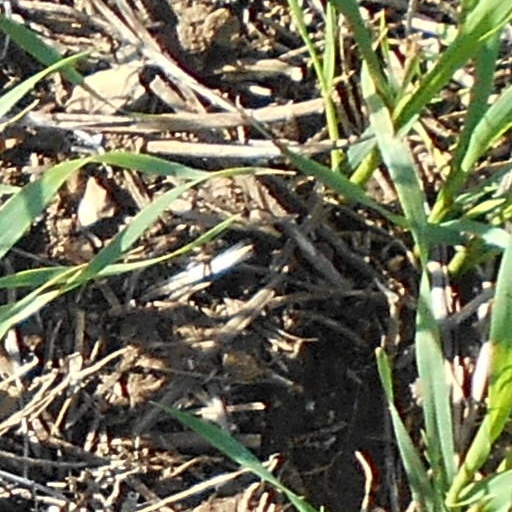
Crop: wheat